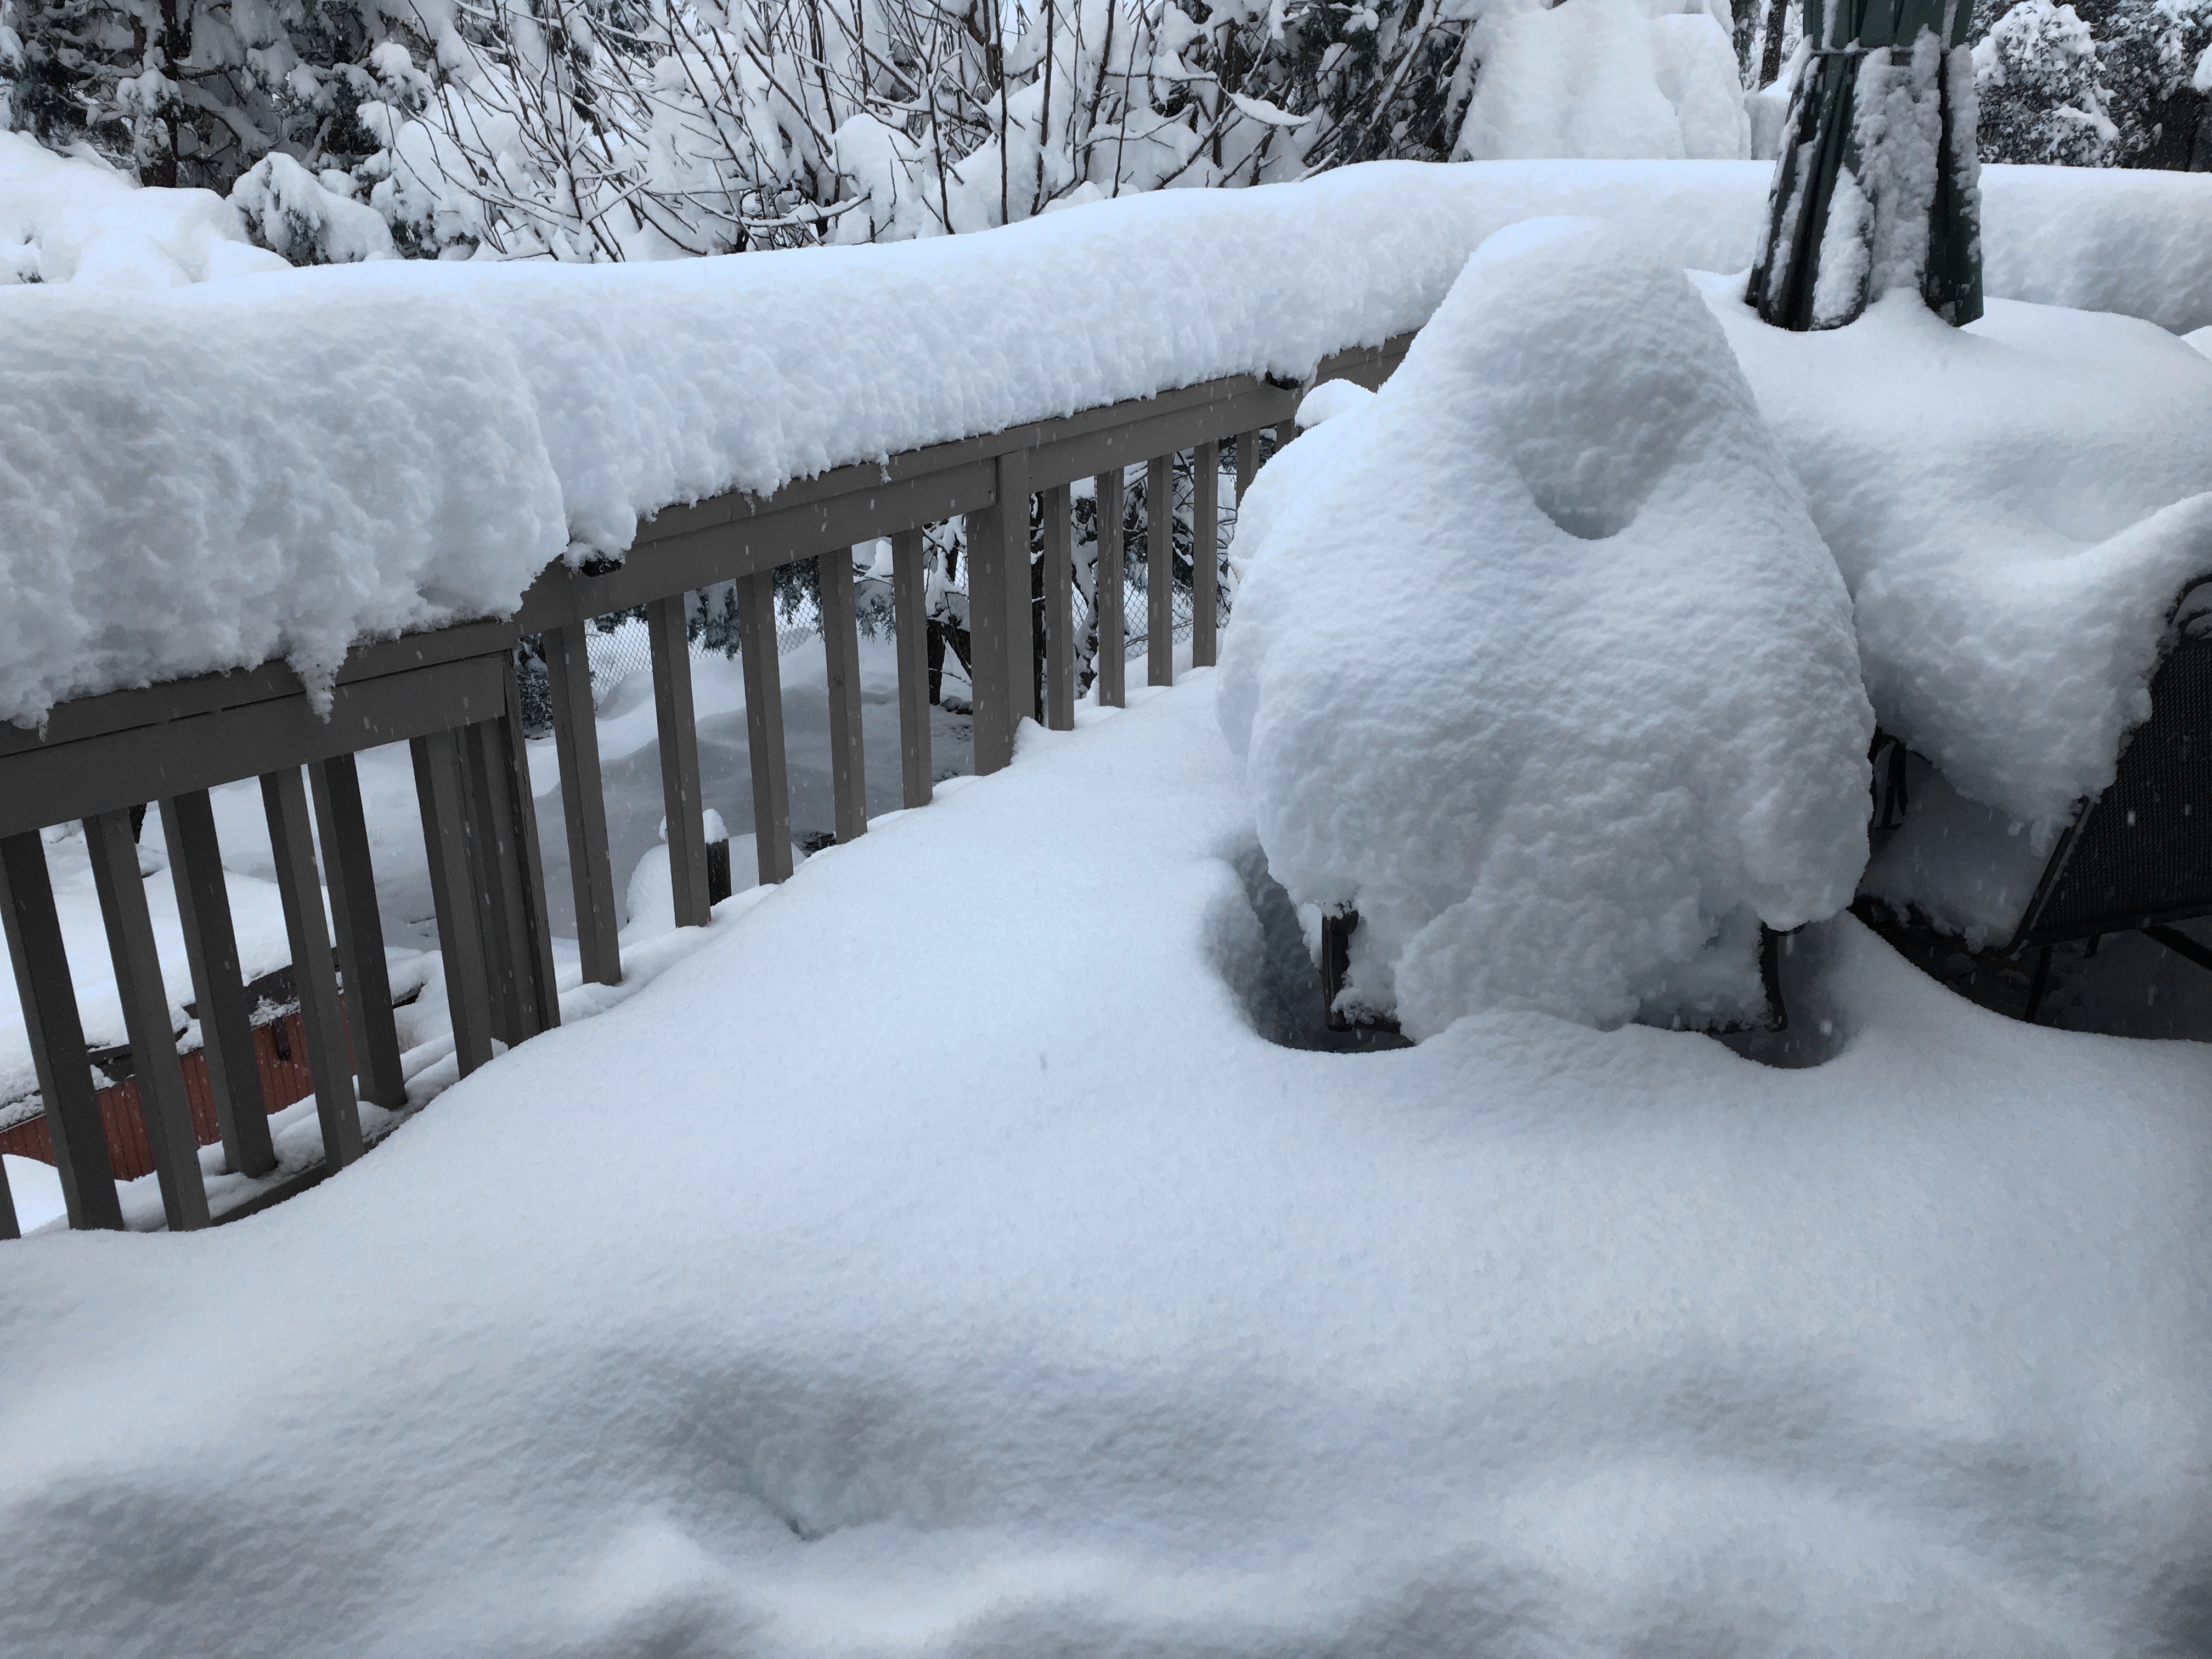
snow, winter, white, ice, weather, monochrome, season, snowman, blizzard, grumpysnowman, freezing, precipitation, winter storm, dog breed group